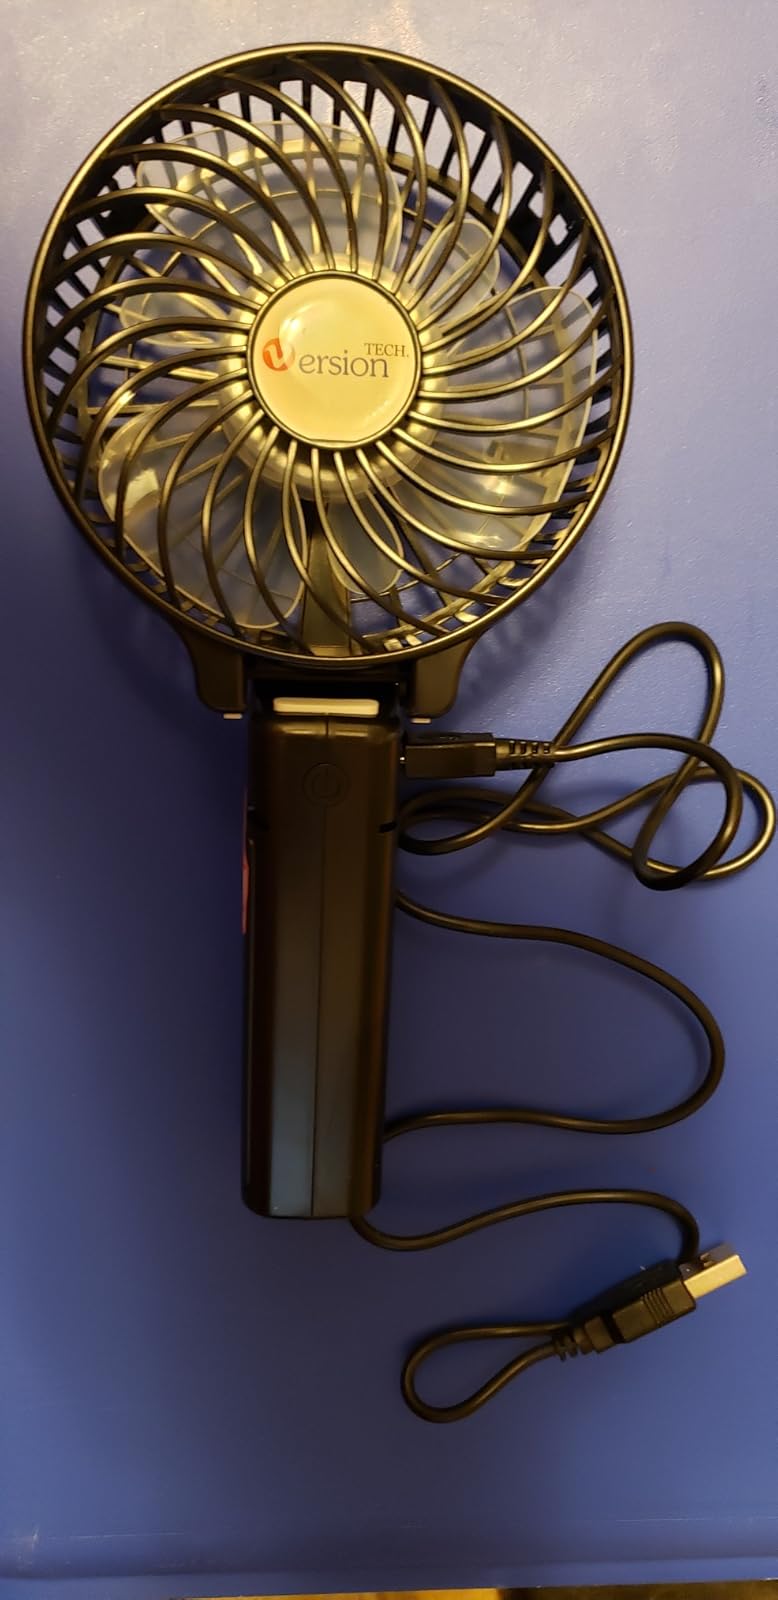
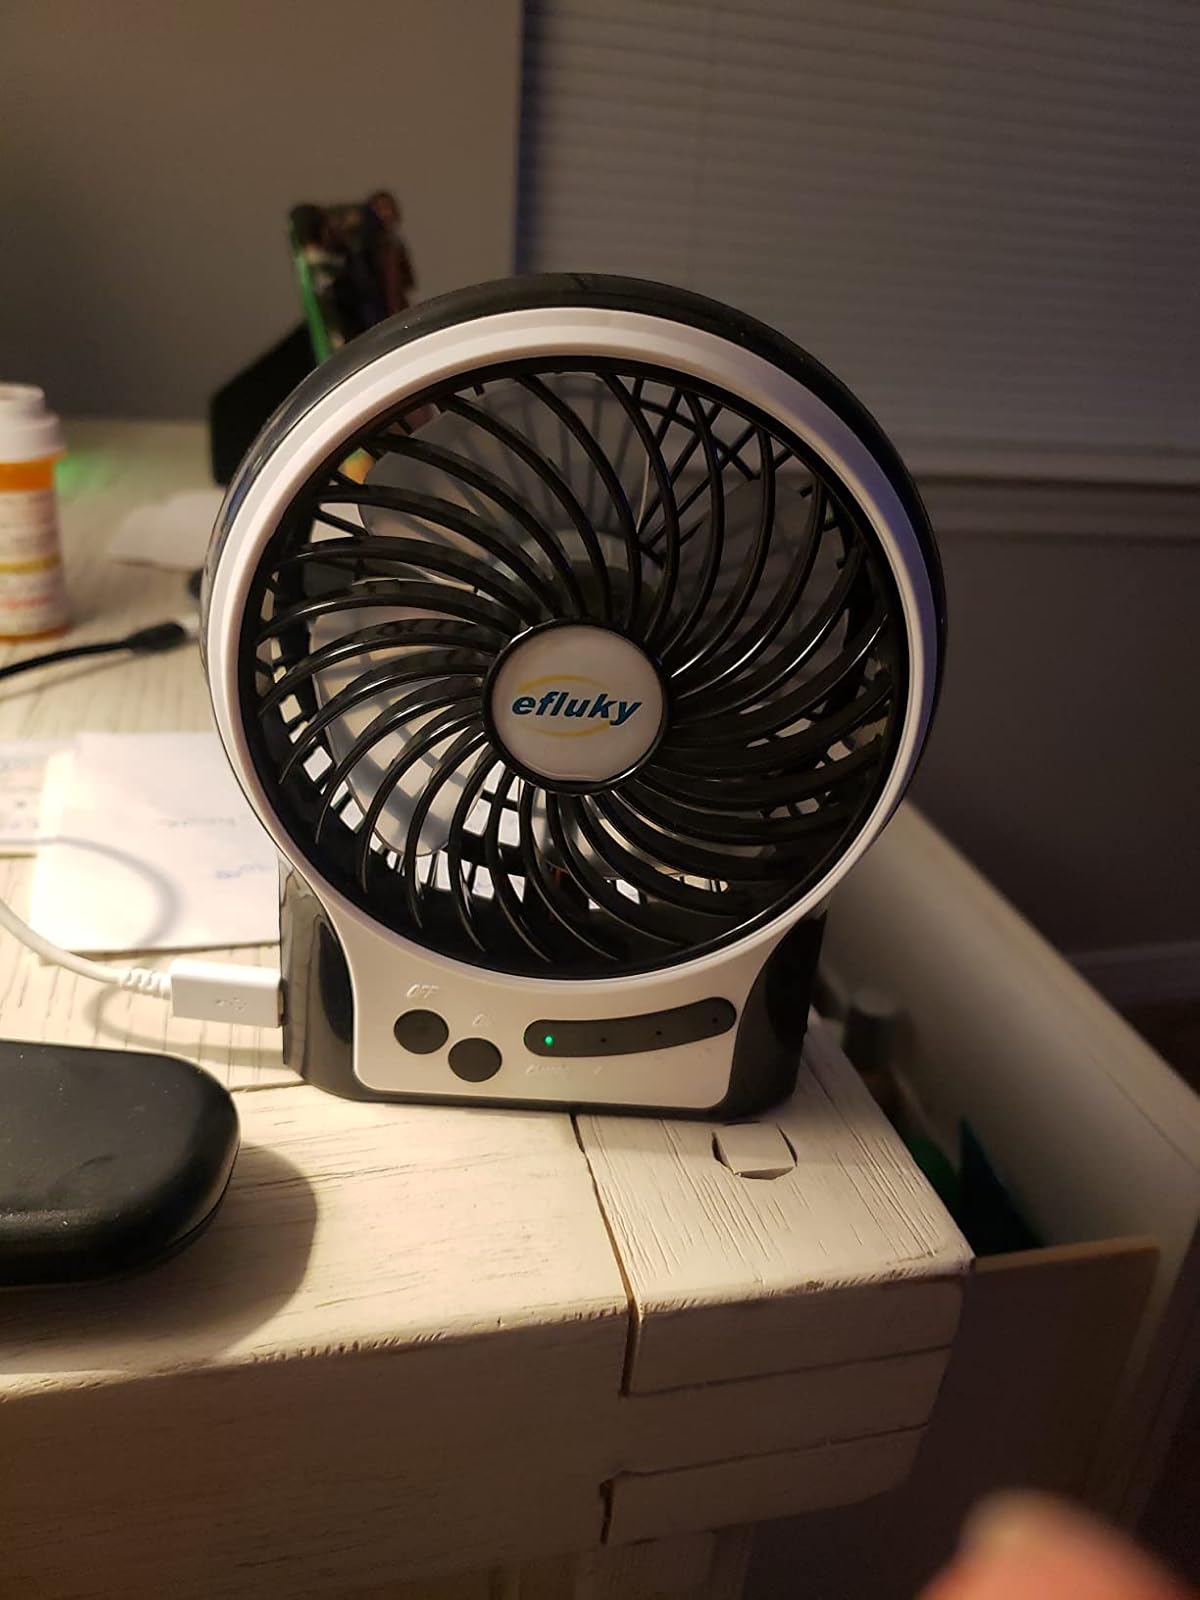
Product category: fan
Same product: no